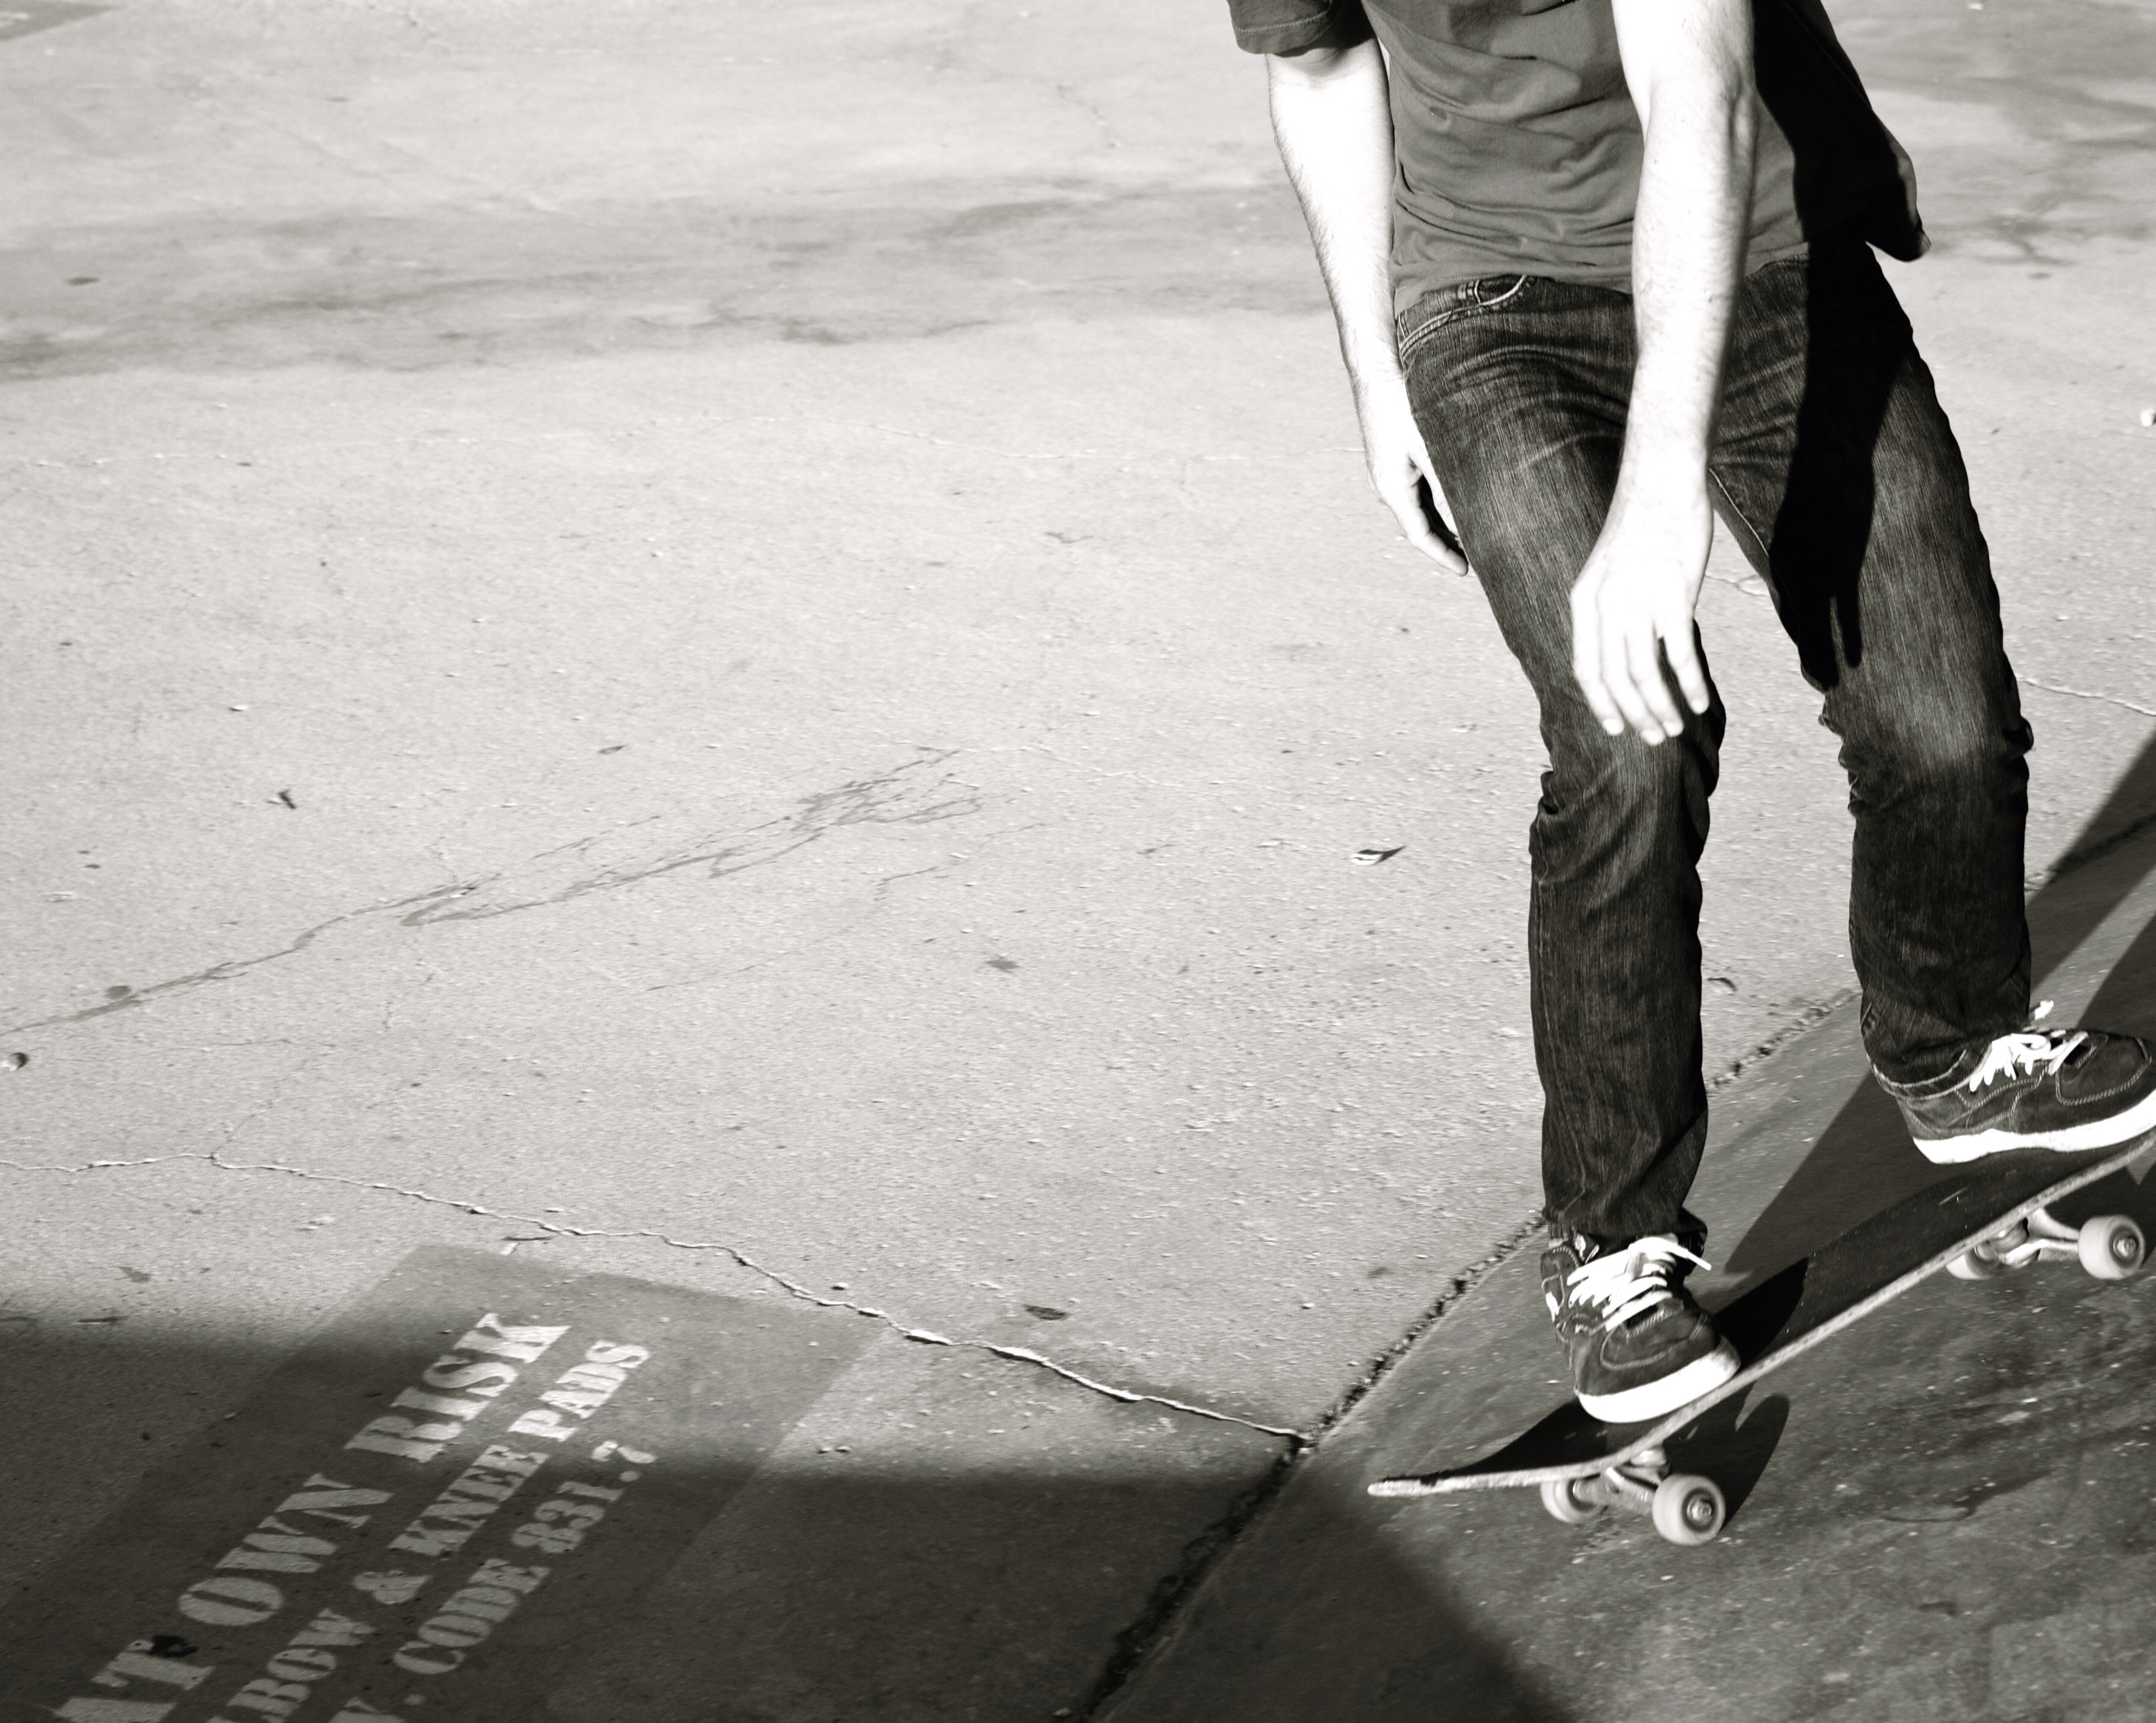
shoe, black and white, road, white, photography, leg, black, monochrome, footwear, photograph, monochrome photography